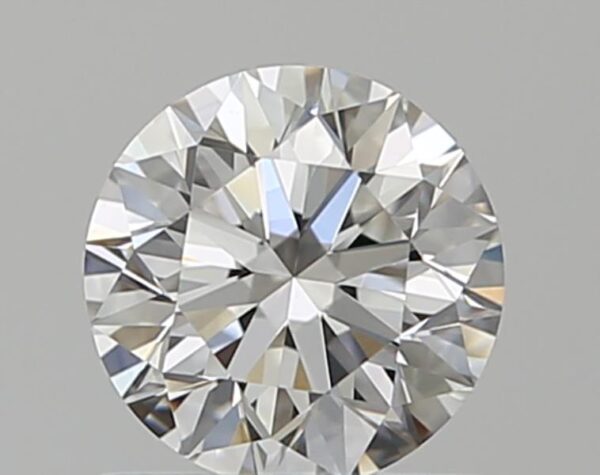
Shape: round
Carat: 0.7
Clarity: VS1
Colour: F
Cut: EX
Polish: EX
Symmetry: EX
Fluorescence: N
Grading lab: GIA
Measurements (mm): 5.64 x 5.67 x 3.54